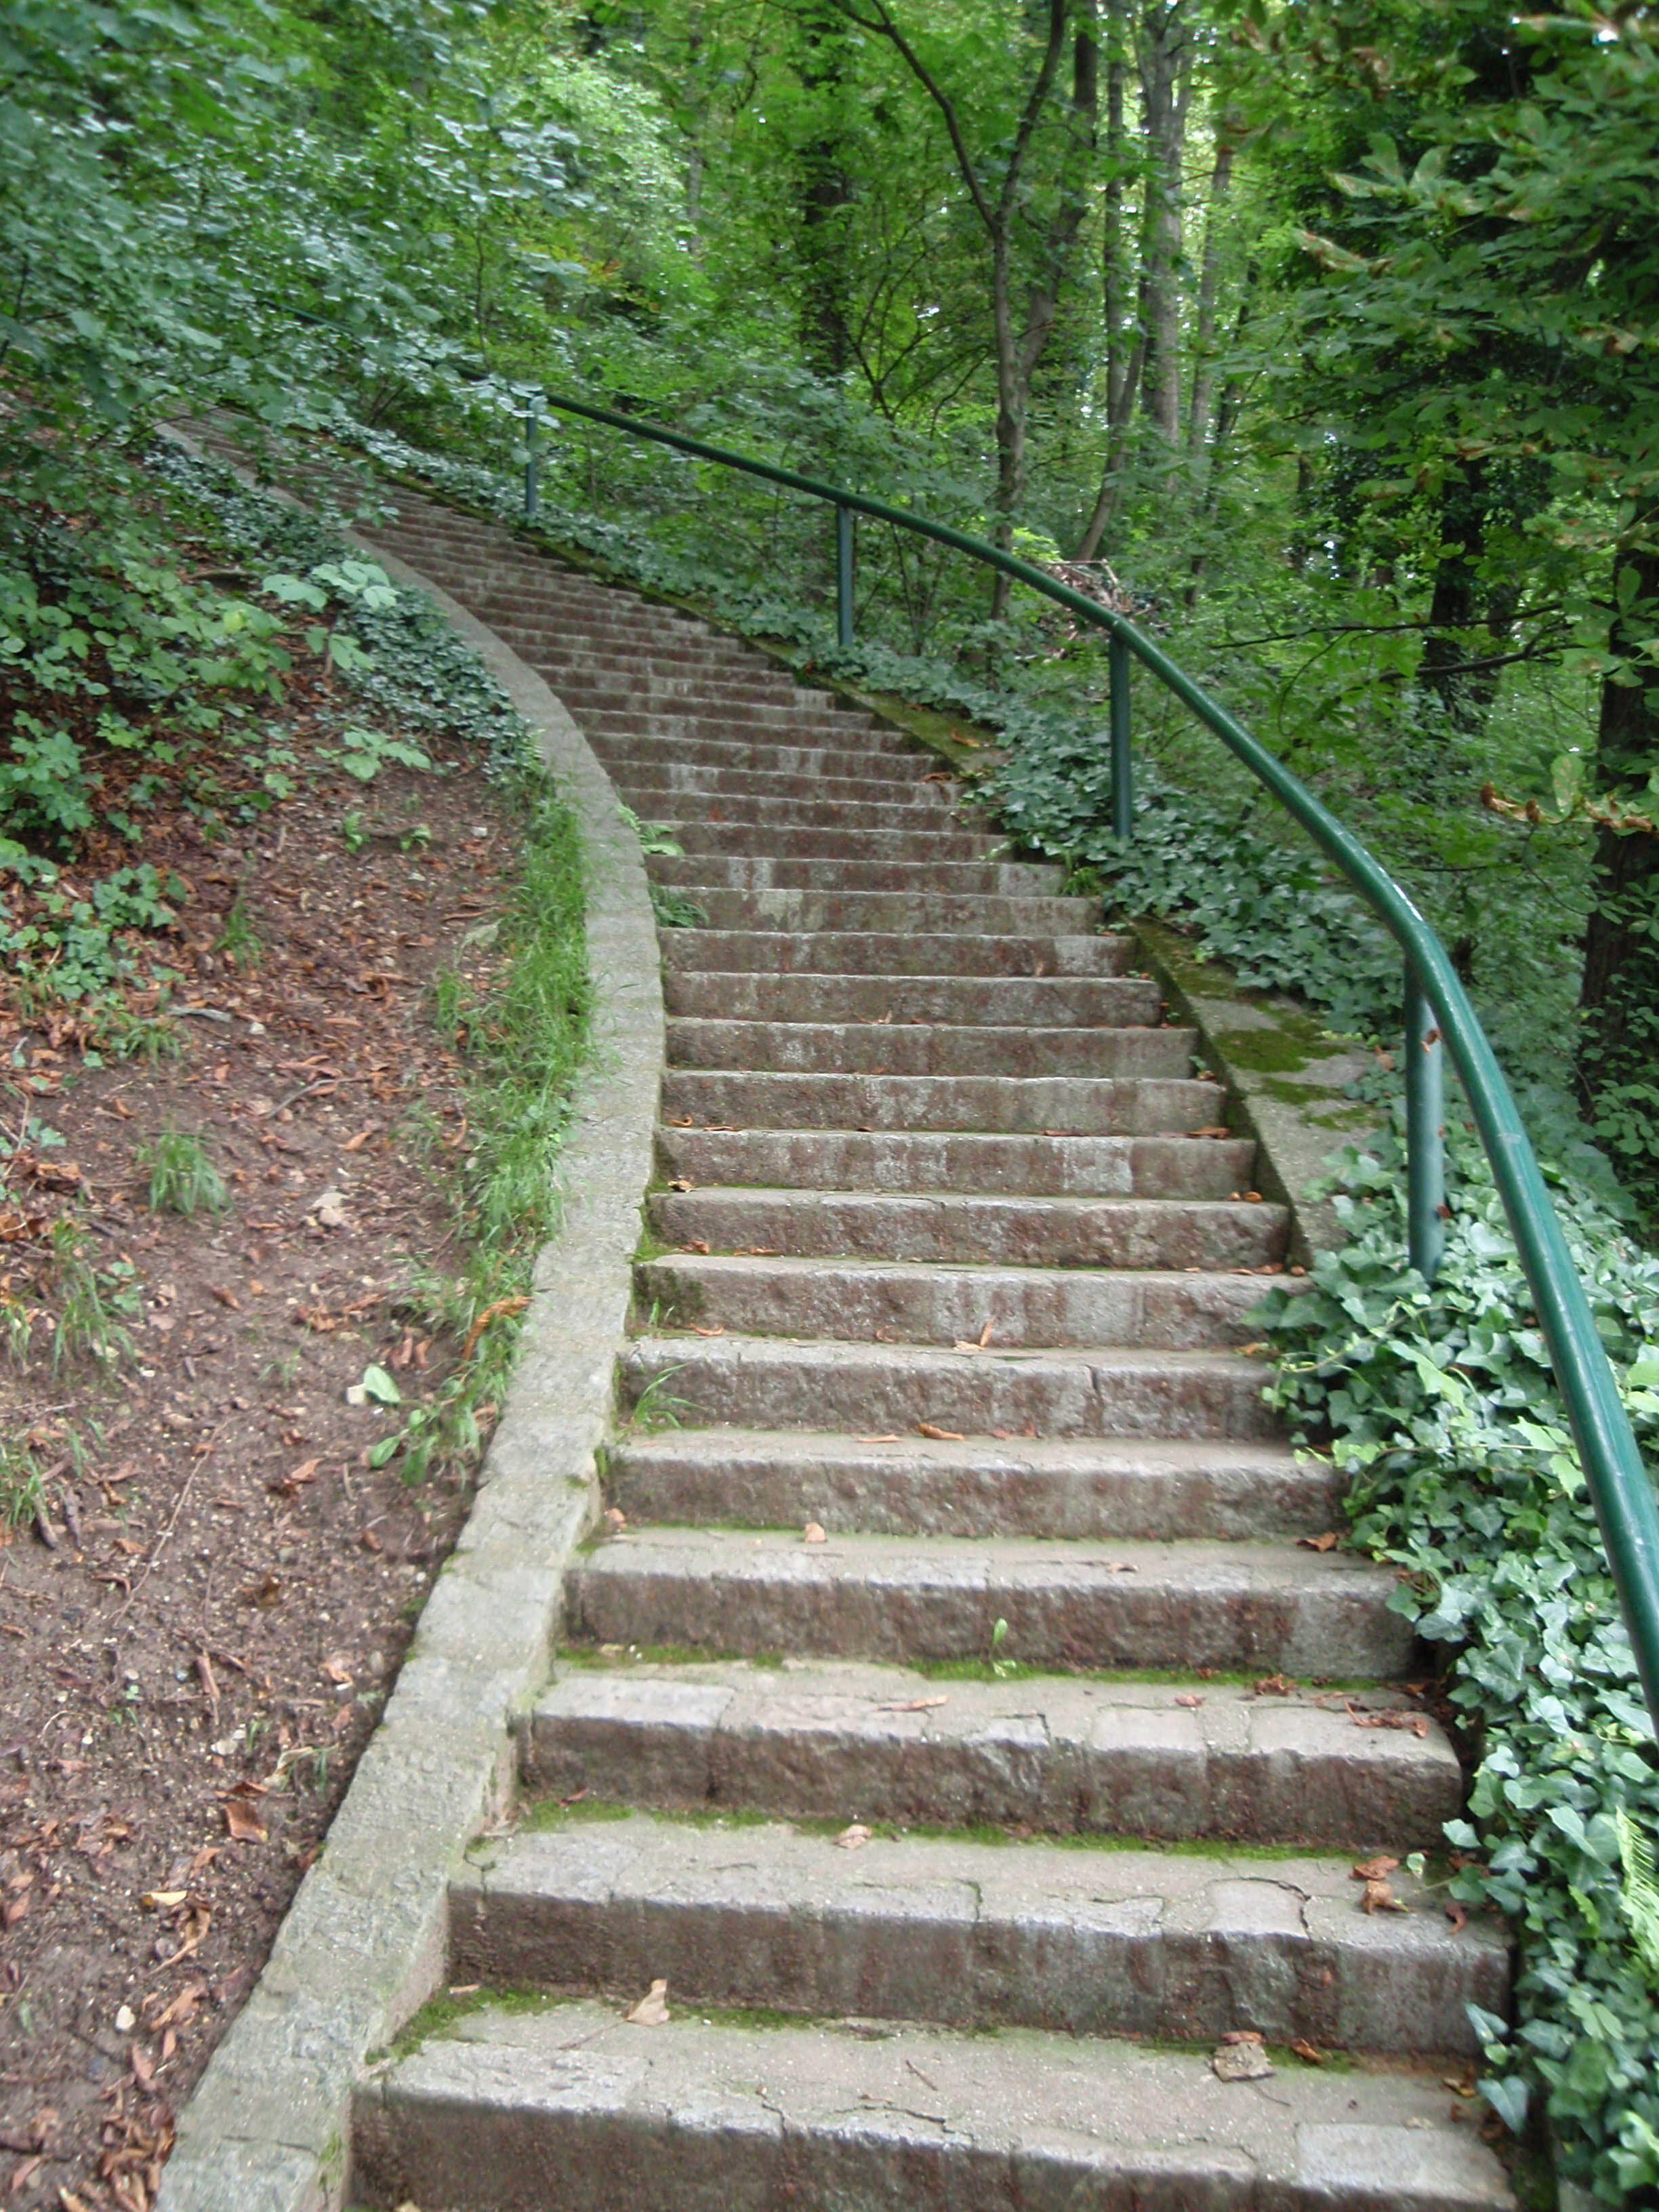
grass, track, hiking, trail, bridge, walkway, walk, green, garden, waterway, leaves, stairs, woodland, graz, schlossberg, nonbuilding structure